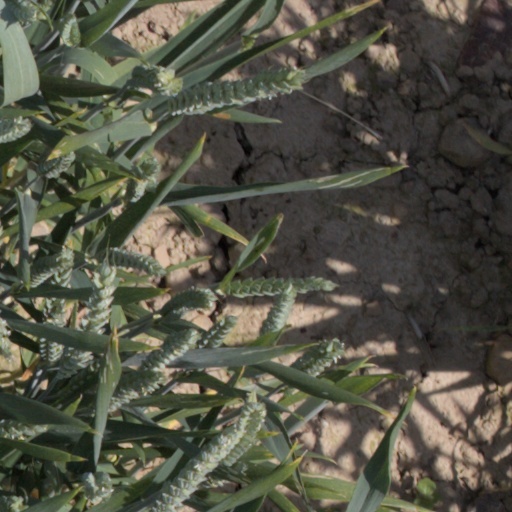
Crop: wheat